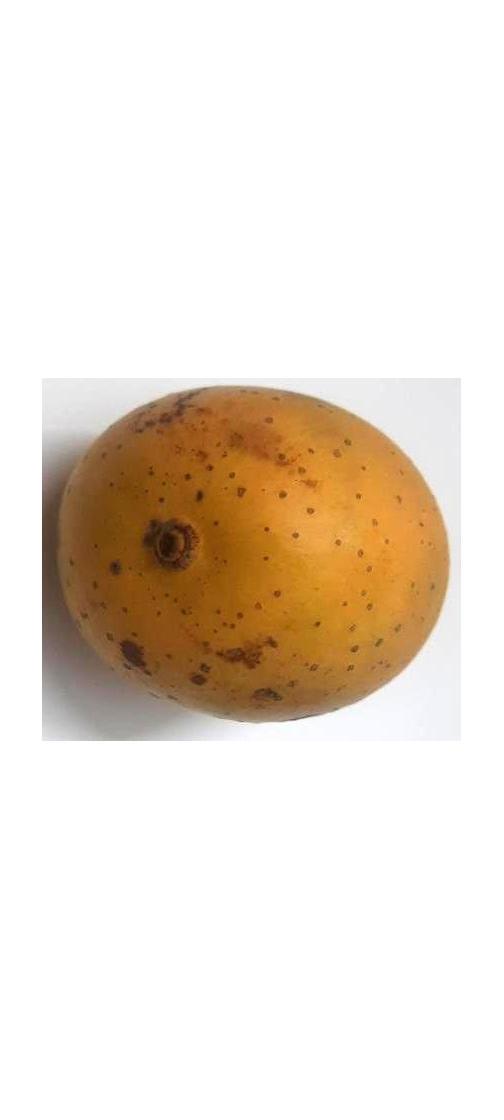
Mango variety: Gourmoti